Ramesh Oza

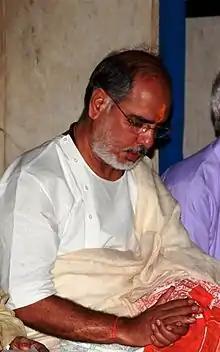

Rameshbhai Oza was born on 31 August 1957 at Devka village near Rajula, Saurashtra, Gujarat, India. He was born in "Unewal" Brahmin family of Vrajlal Kanjibhai Oza and Laxmiben Oza. He completed his initial education at Tatvajyoti, a Sanskrit school at Rajula. Eventually, he moved to Mumbai, where he completed his primary education and completed graduation in commerce. He was inspired by his uncle, Shri Jeevrajbhai Oza who was narrator of the "Bhagavata Purana". His uncle noticed his interest that led him to study and practice religious scriptures.